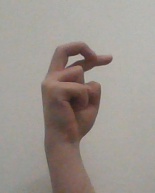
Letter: zay